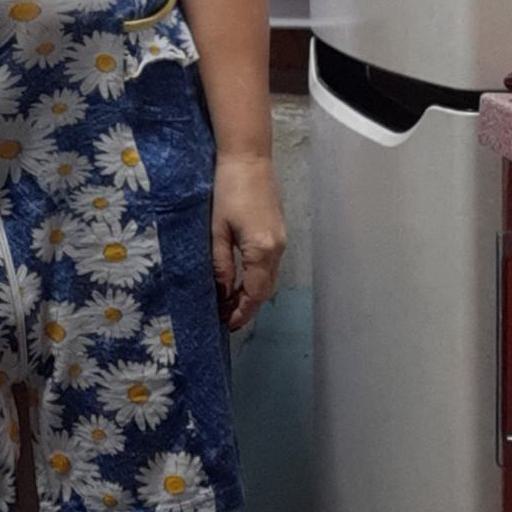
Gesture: no_gesture